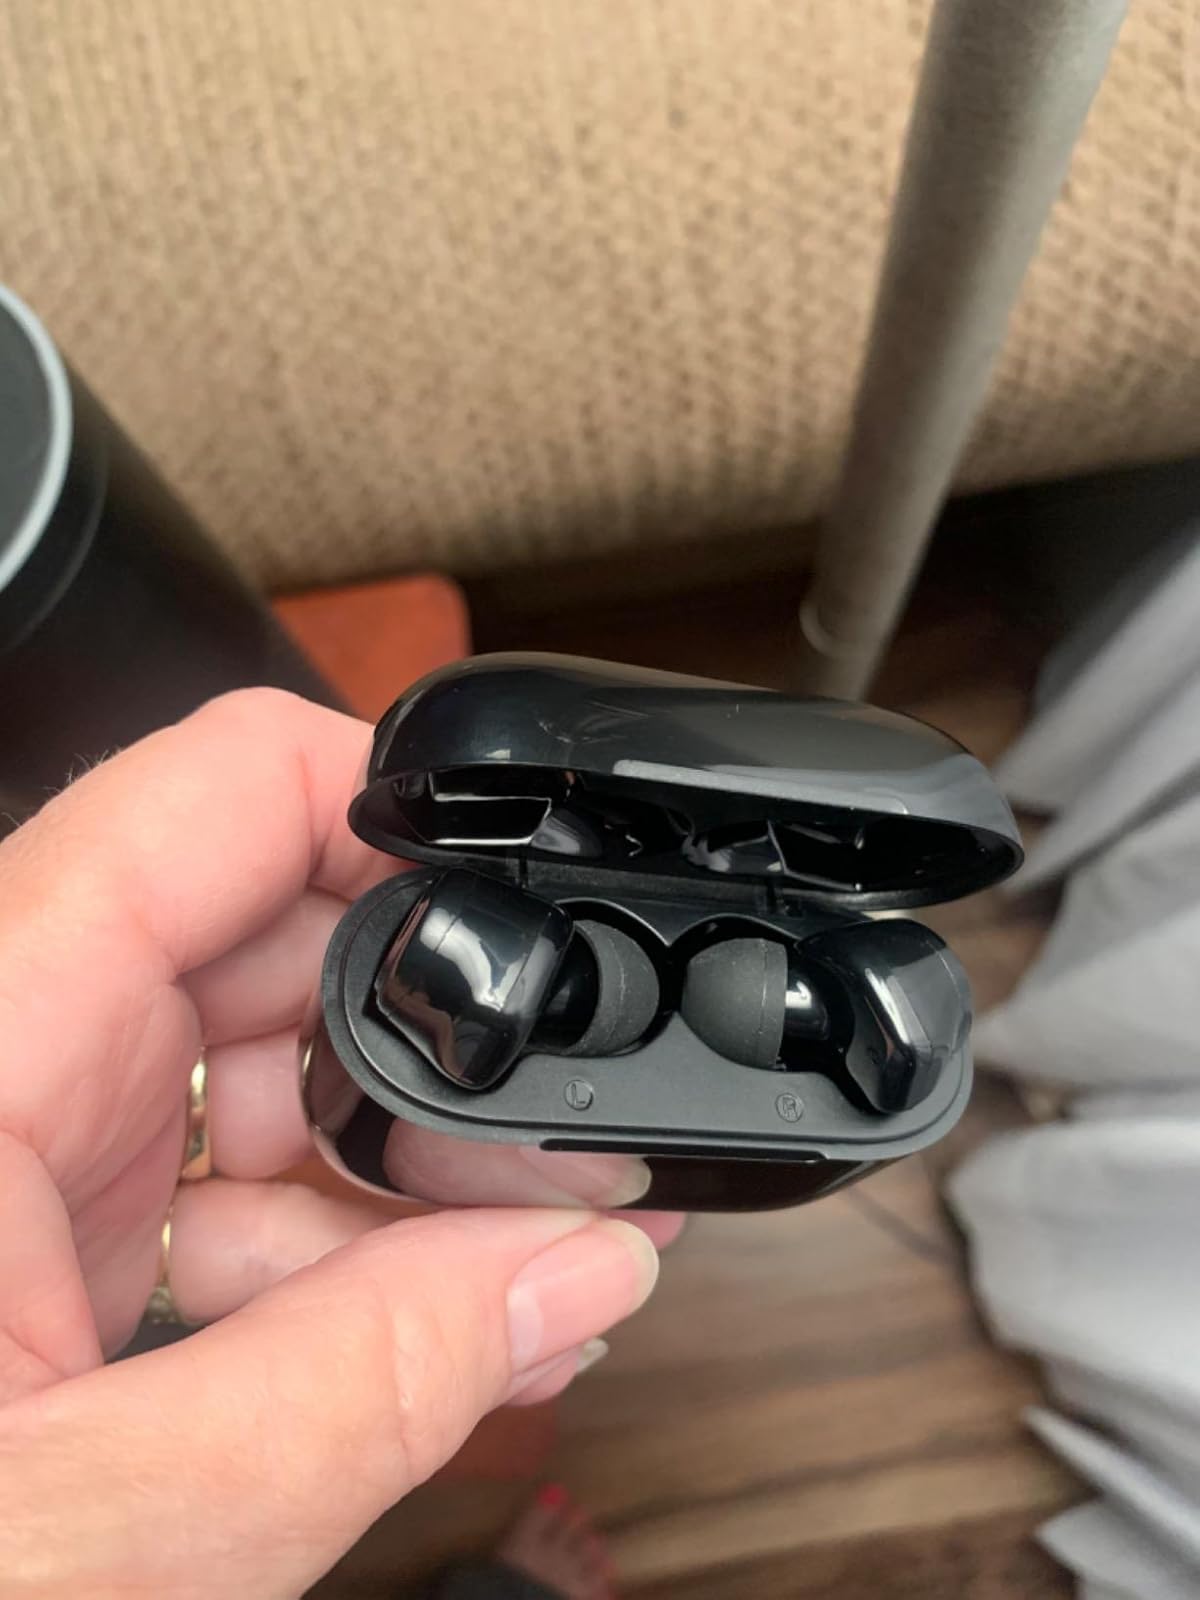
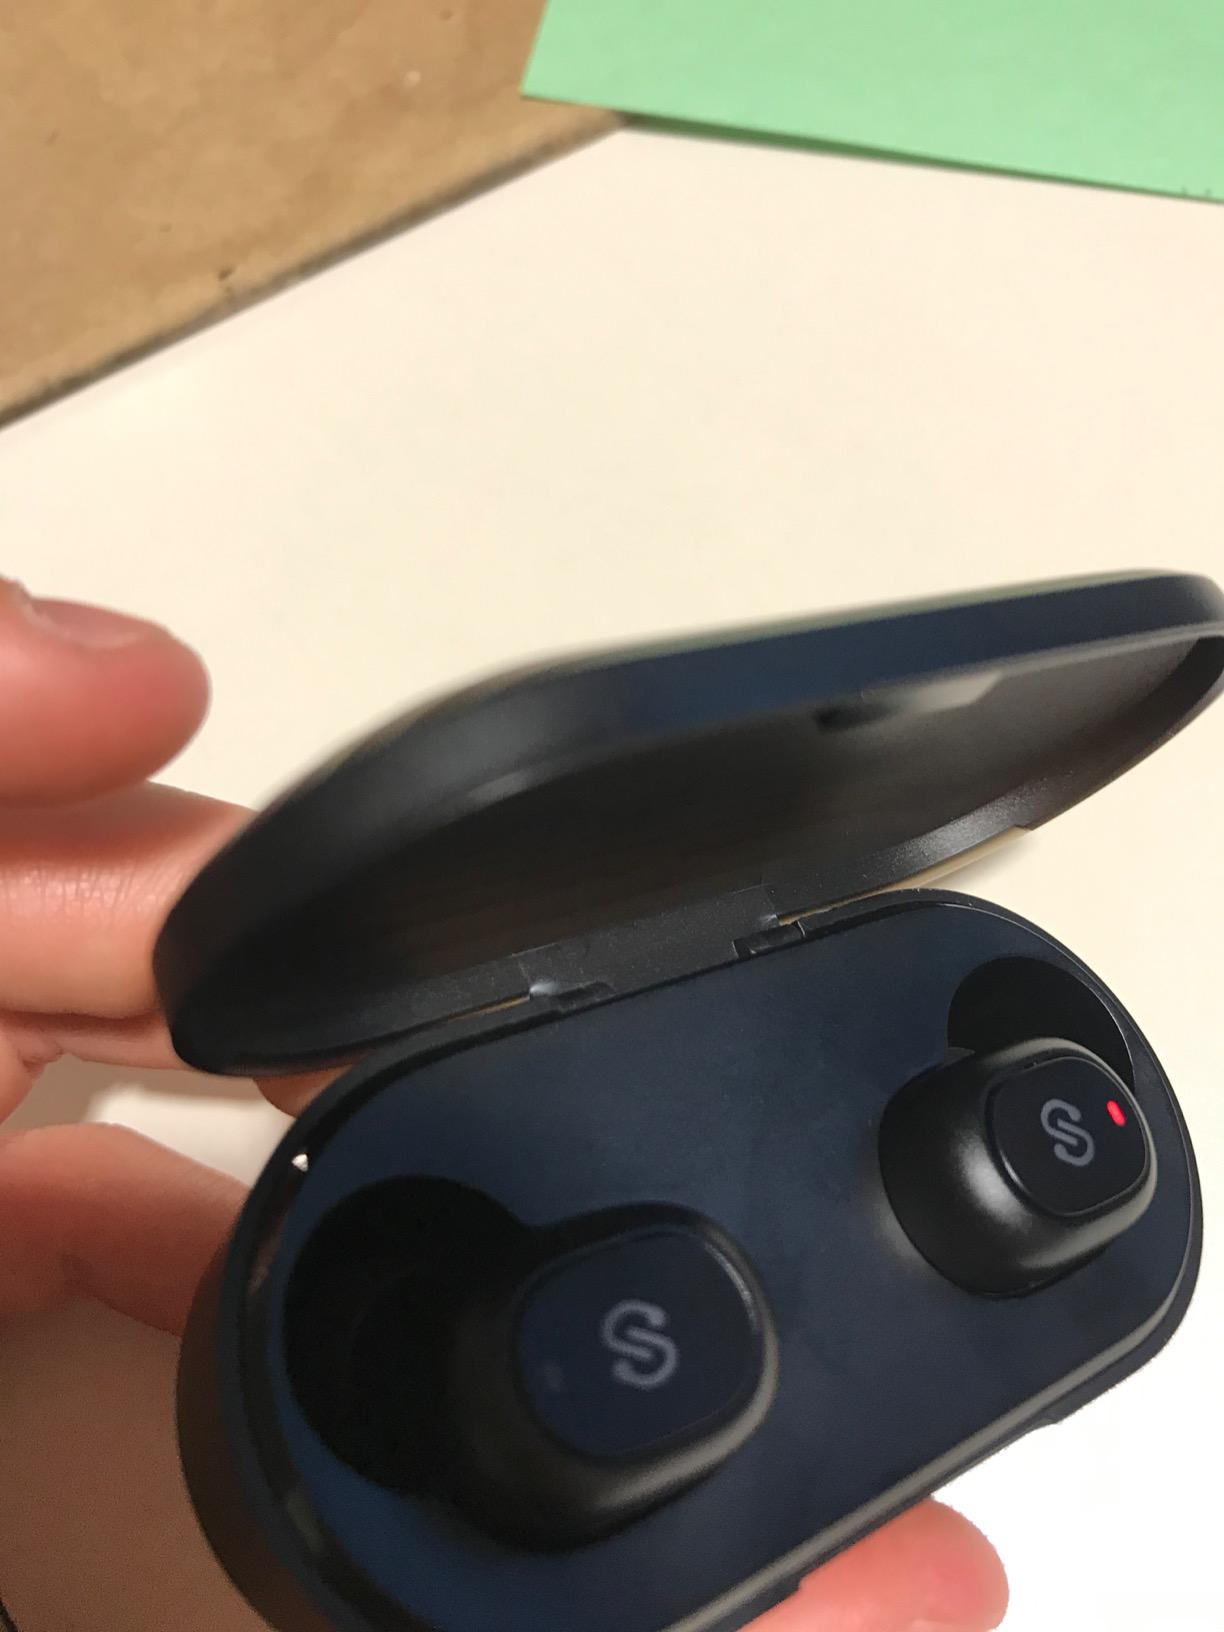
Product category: earbuds
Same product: no